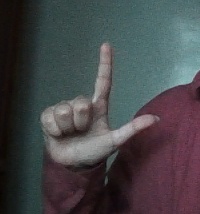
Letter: laam